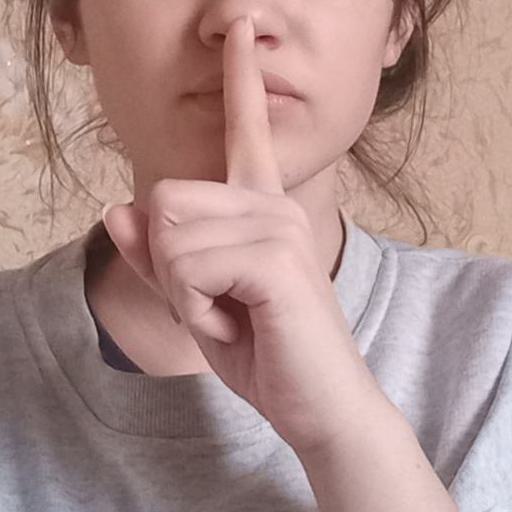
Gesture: mute